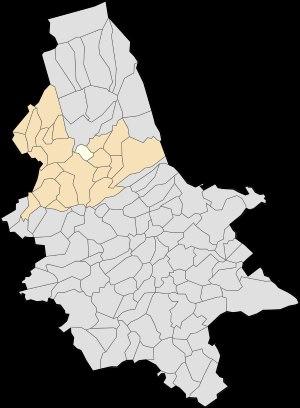
Zouafques est une commune française située dans le département du Pas-de-Calais en région Hauts-de-France.